Cappadocian Greeks

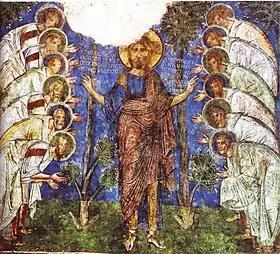
Medieval Byzantine fresco in a Cappadocian rock-cut church at Göreme depicting Jesus Christ with the twelve apostles.

By the fifth century the last of the Indo-European native languages of Anatolia ceased to be spoken, replaced by Koine Greek. At the same time the Greek communities of central Anatolia were becoming actively involved in affairs of the Eastern Roman Empire and some Greek Cappadocians such as Maurice Tiberius (r. 582–602) and Heraclius would even serve as Emperors.